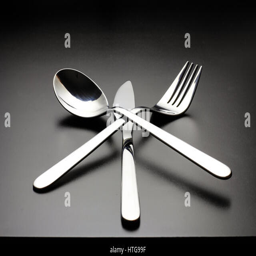
cutlery as a fine art with beautiful soft light